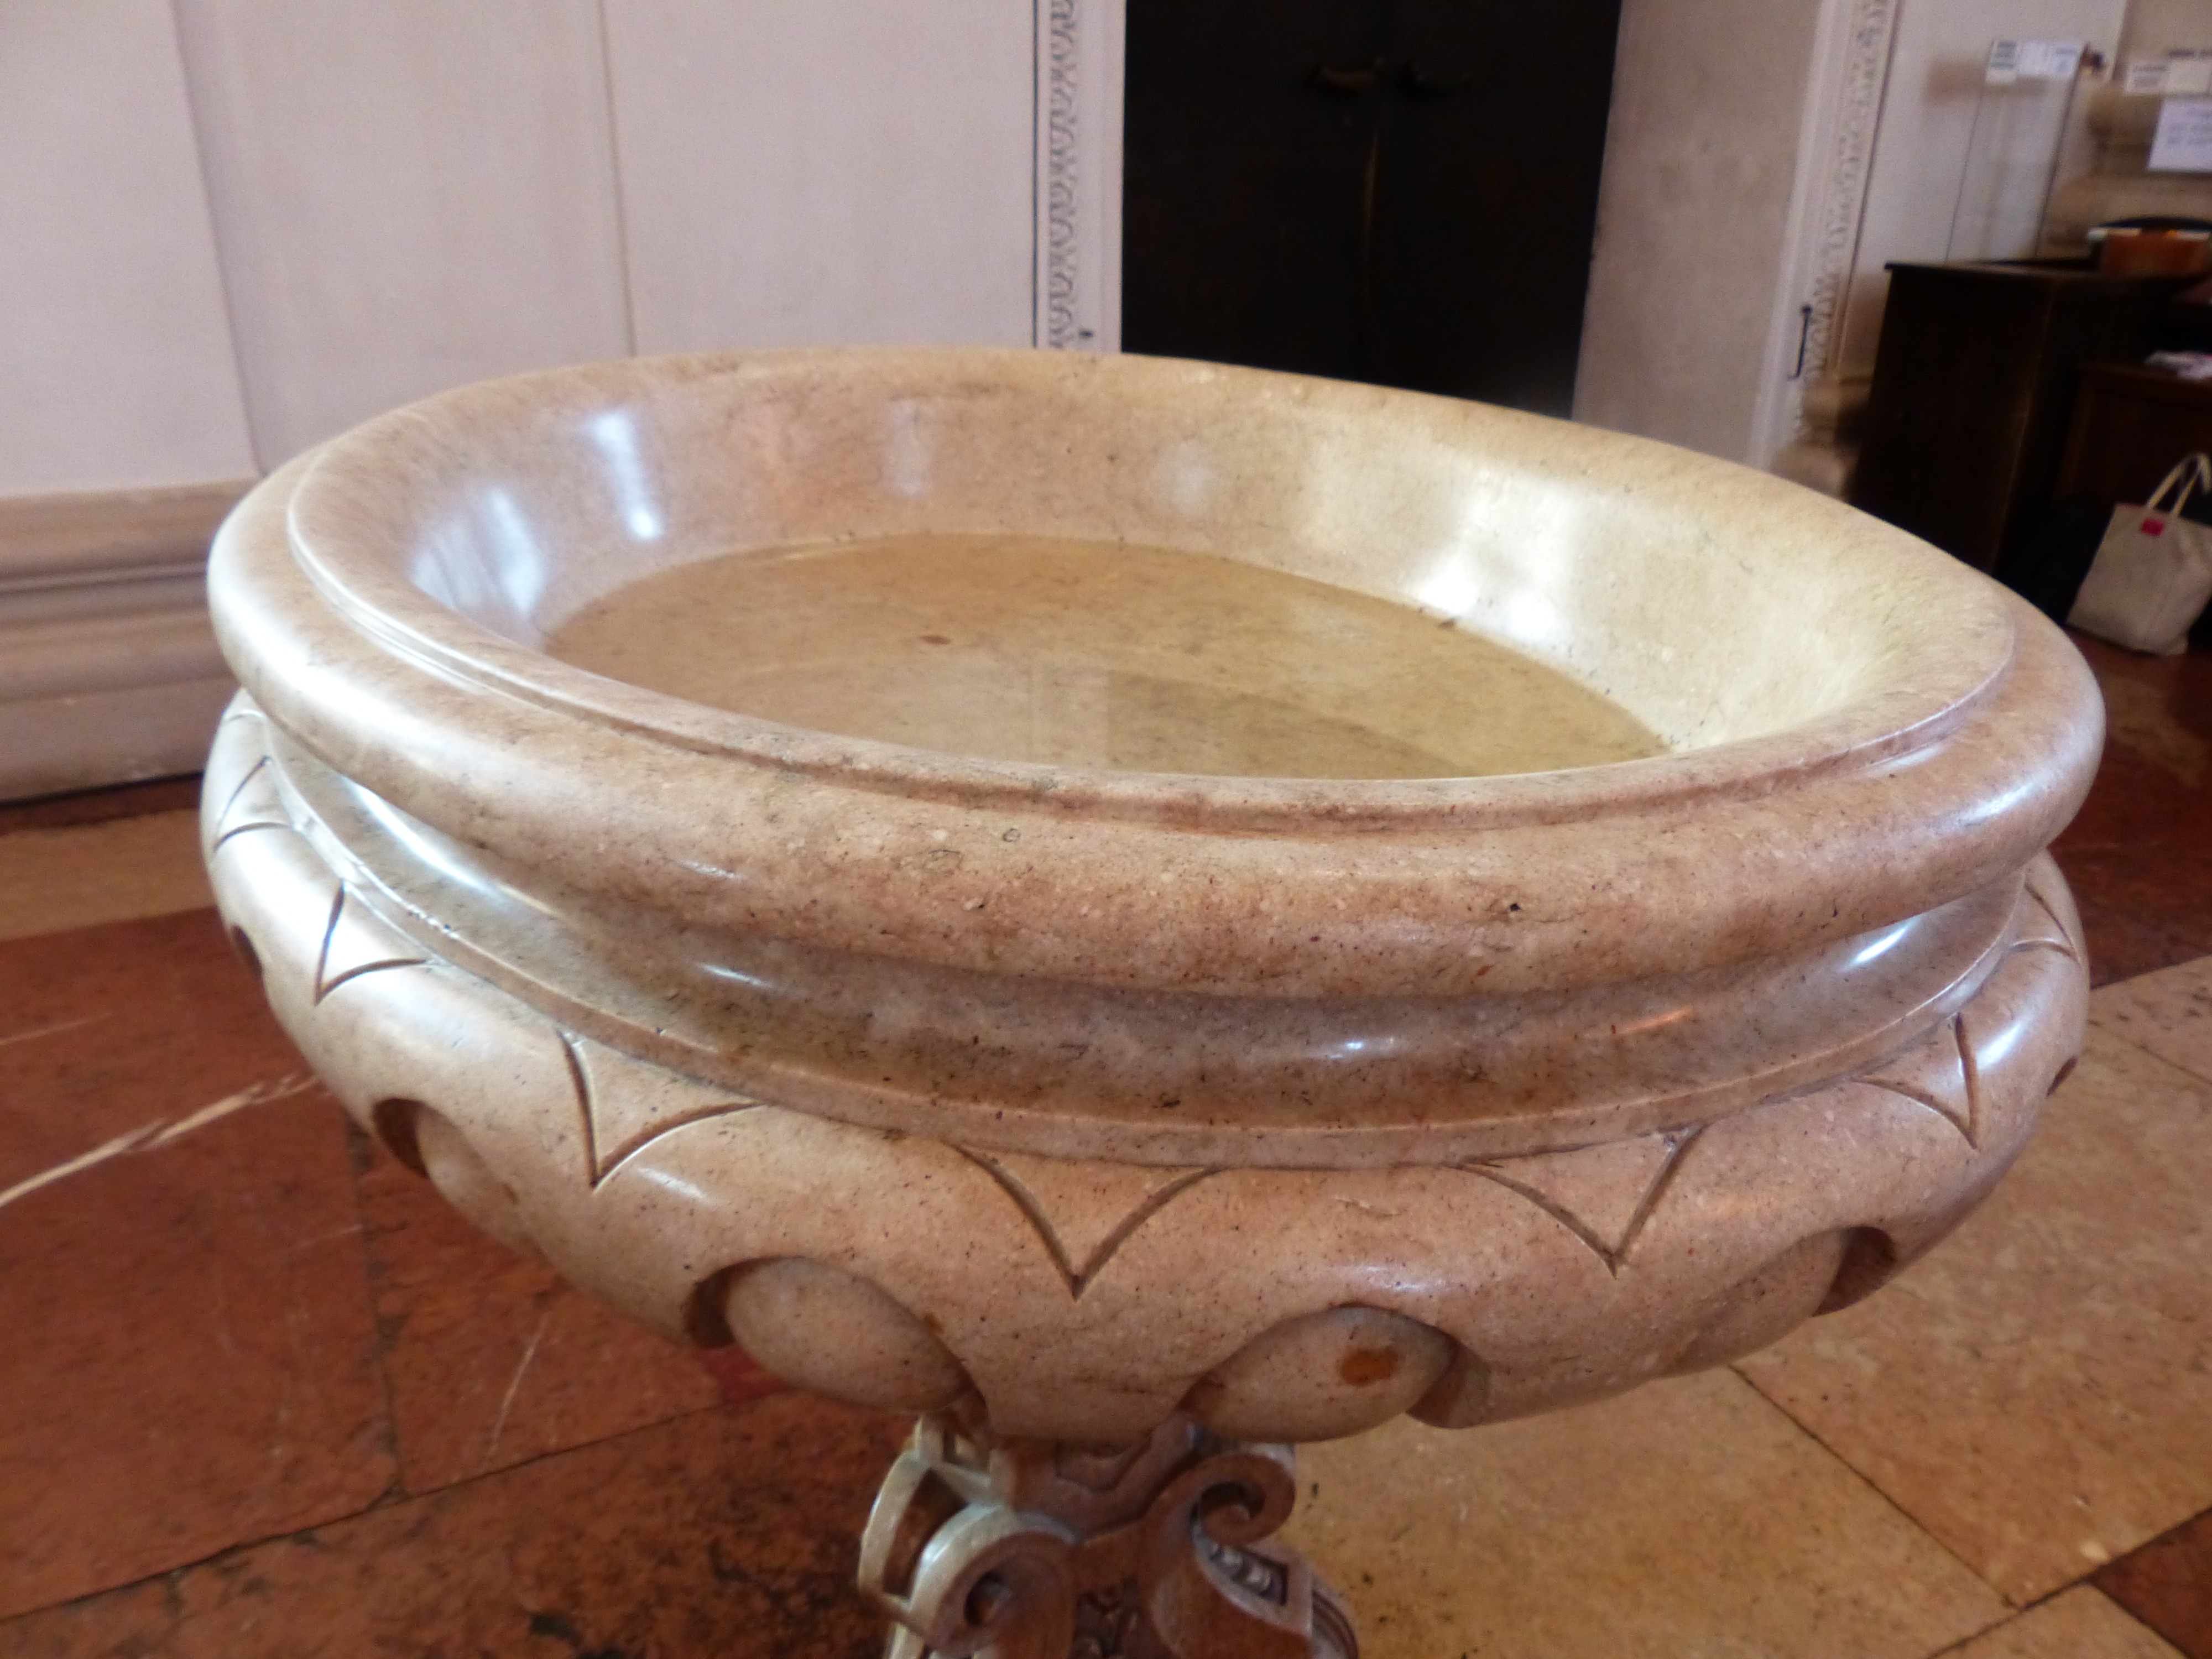
ceramic, italy, sink, church, cathedral, material, austria, art, nave, salzburg, baptism, historic preservation, unesco world heritage, baroque building, historic centre, roman catholic, baptismal font, salzburg cathedral, plumbing fixture